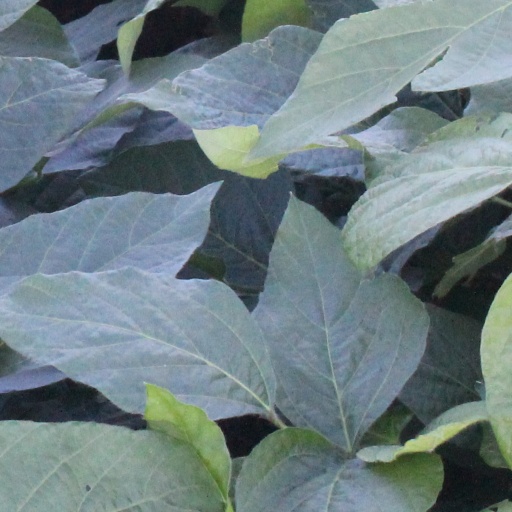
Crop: soybean